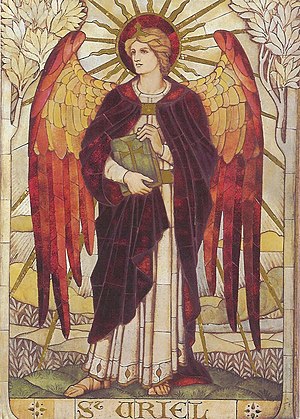
Ærkeenglen Uriel
Ærkeenglen Uriel er en af ærkeenglene af post-eksilistisk rabbinske tradition, og også i visse kristne traditioner.